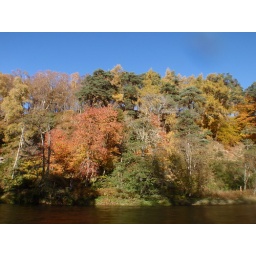
white water rafting two day adventure stag weekend. three sections of the Findhorn river over two days.